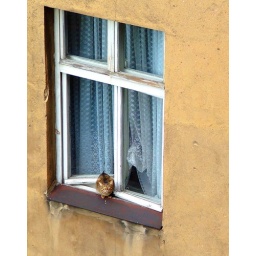
Shot from a window of one of Poznan's tenement houses, the cat sat in a window on the opposite side, two floors lower.